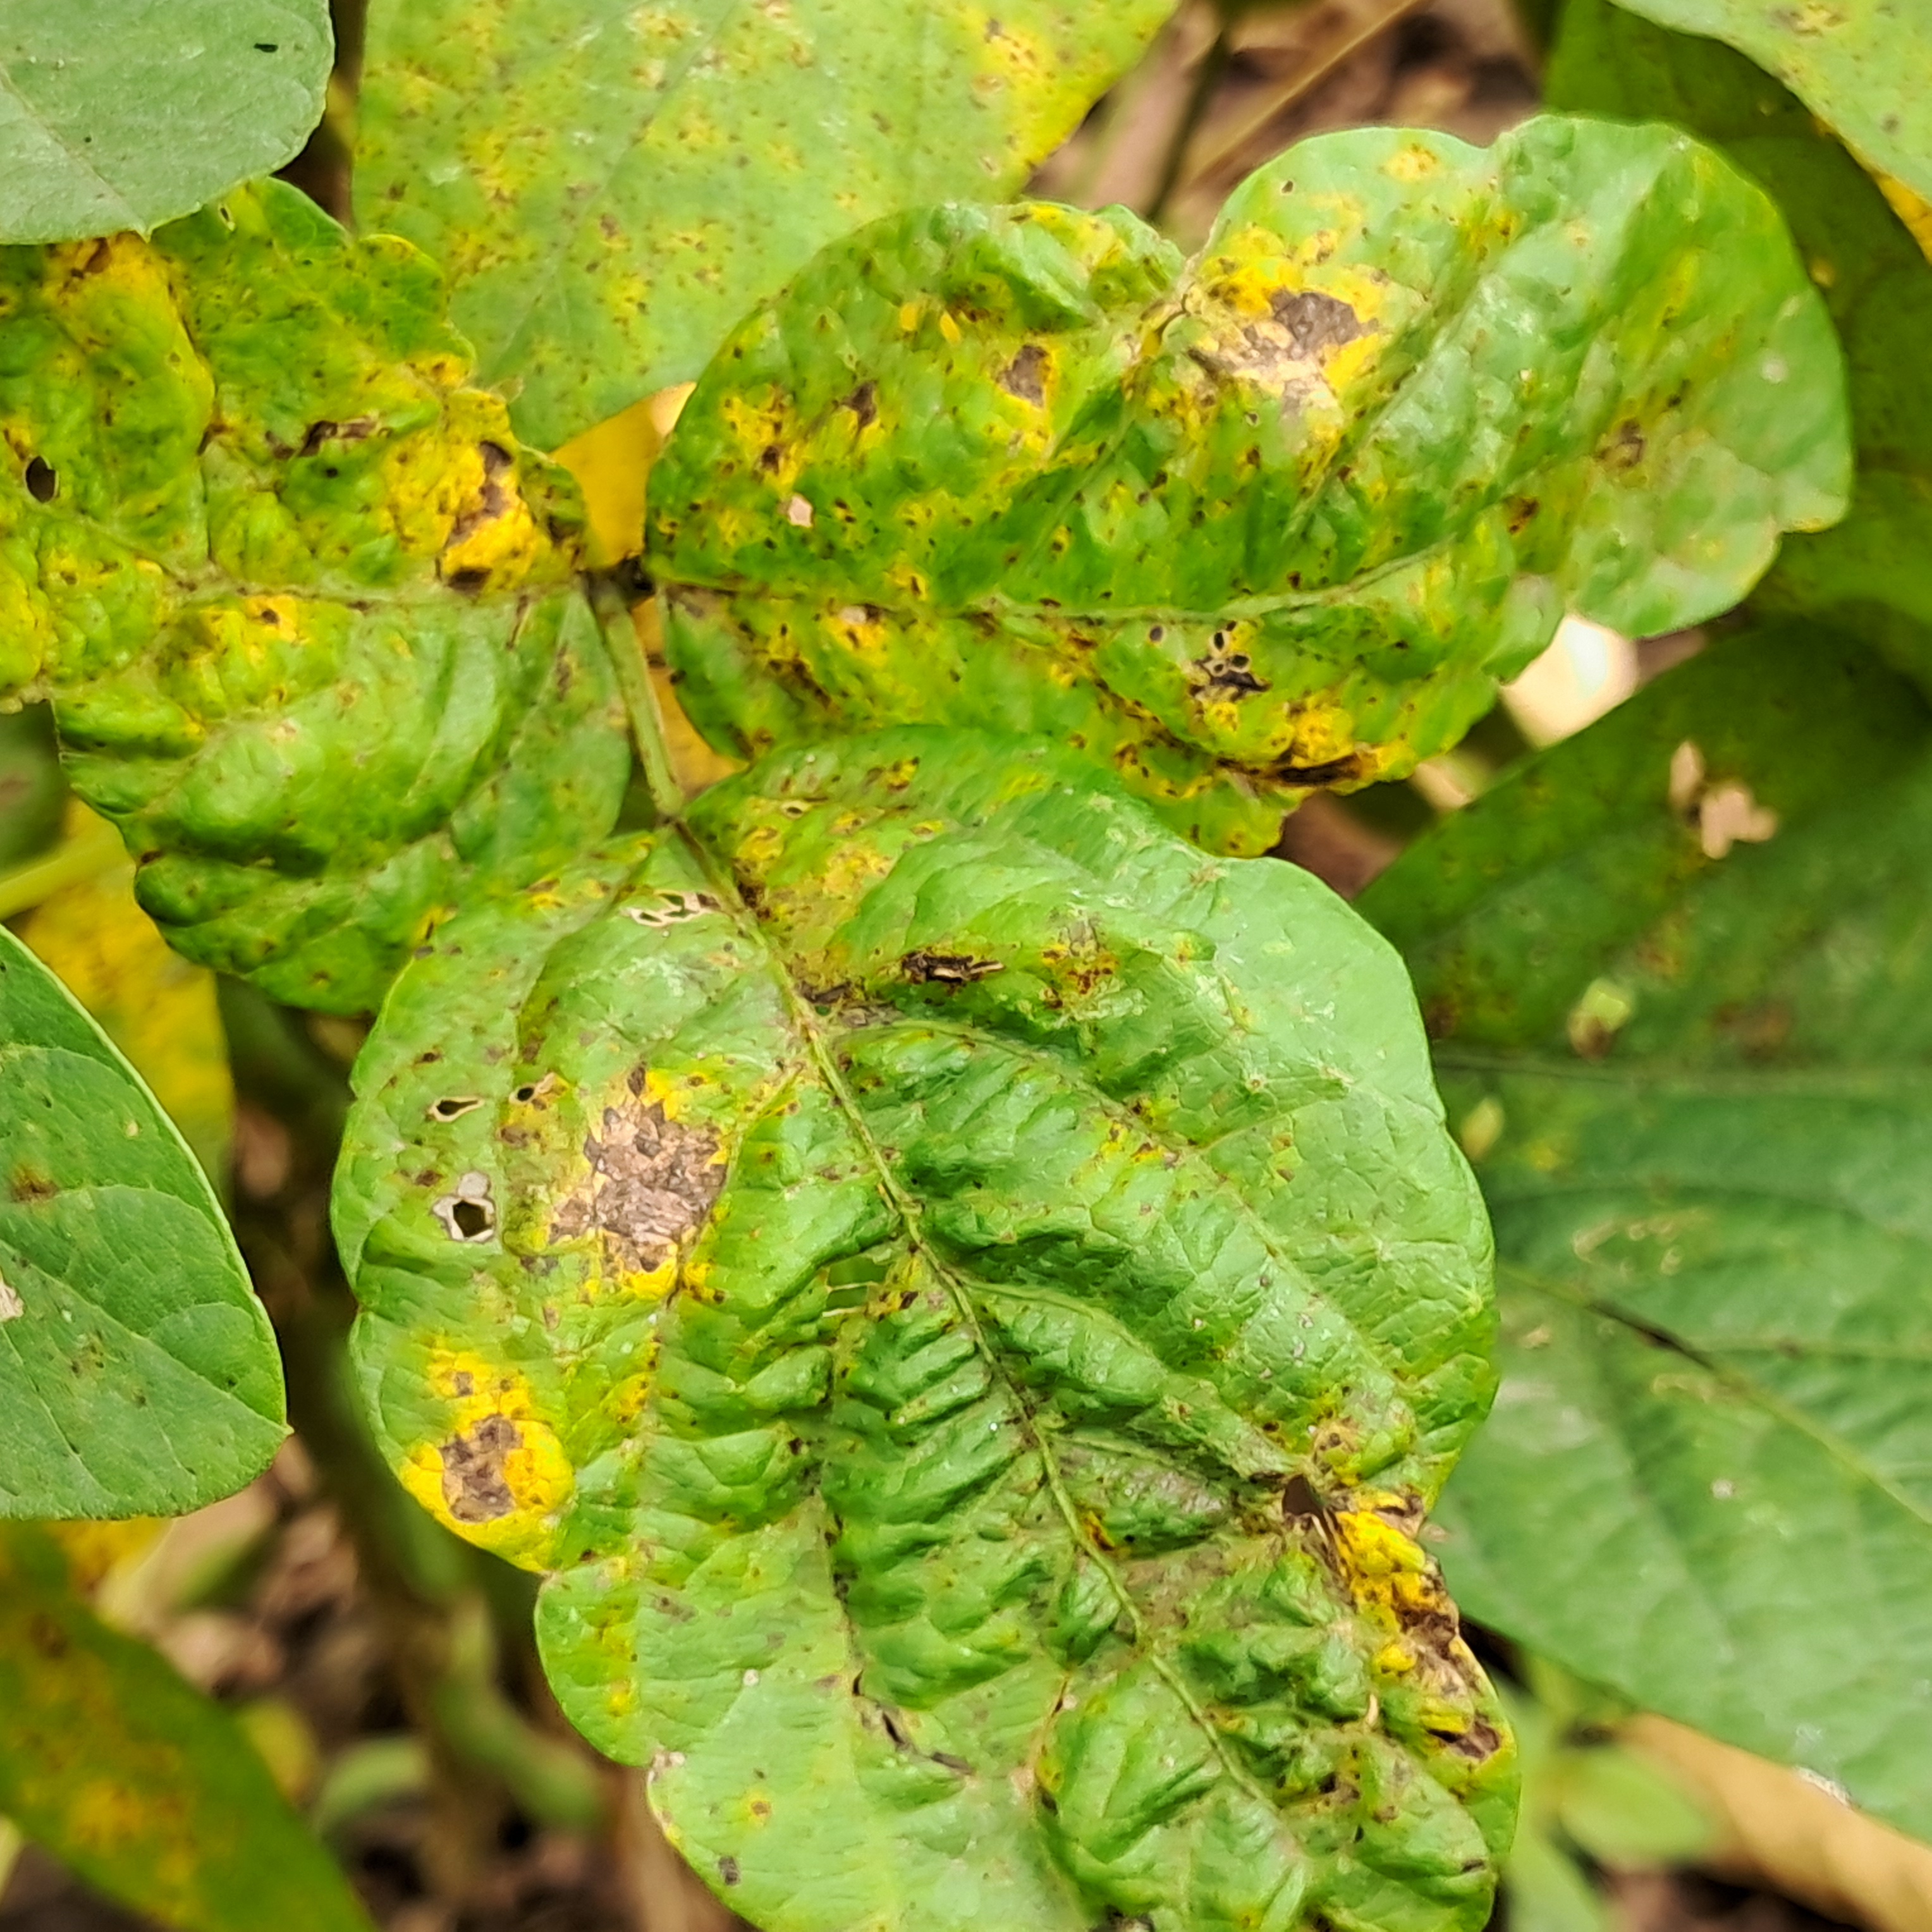
Label: Rust